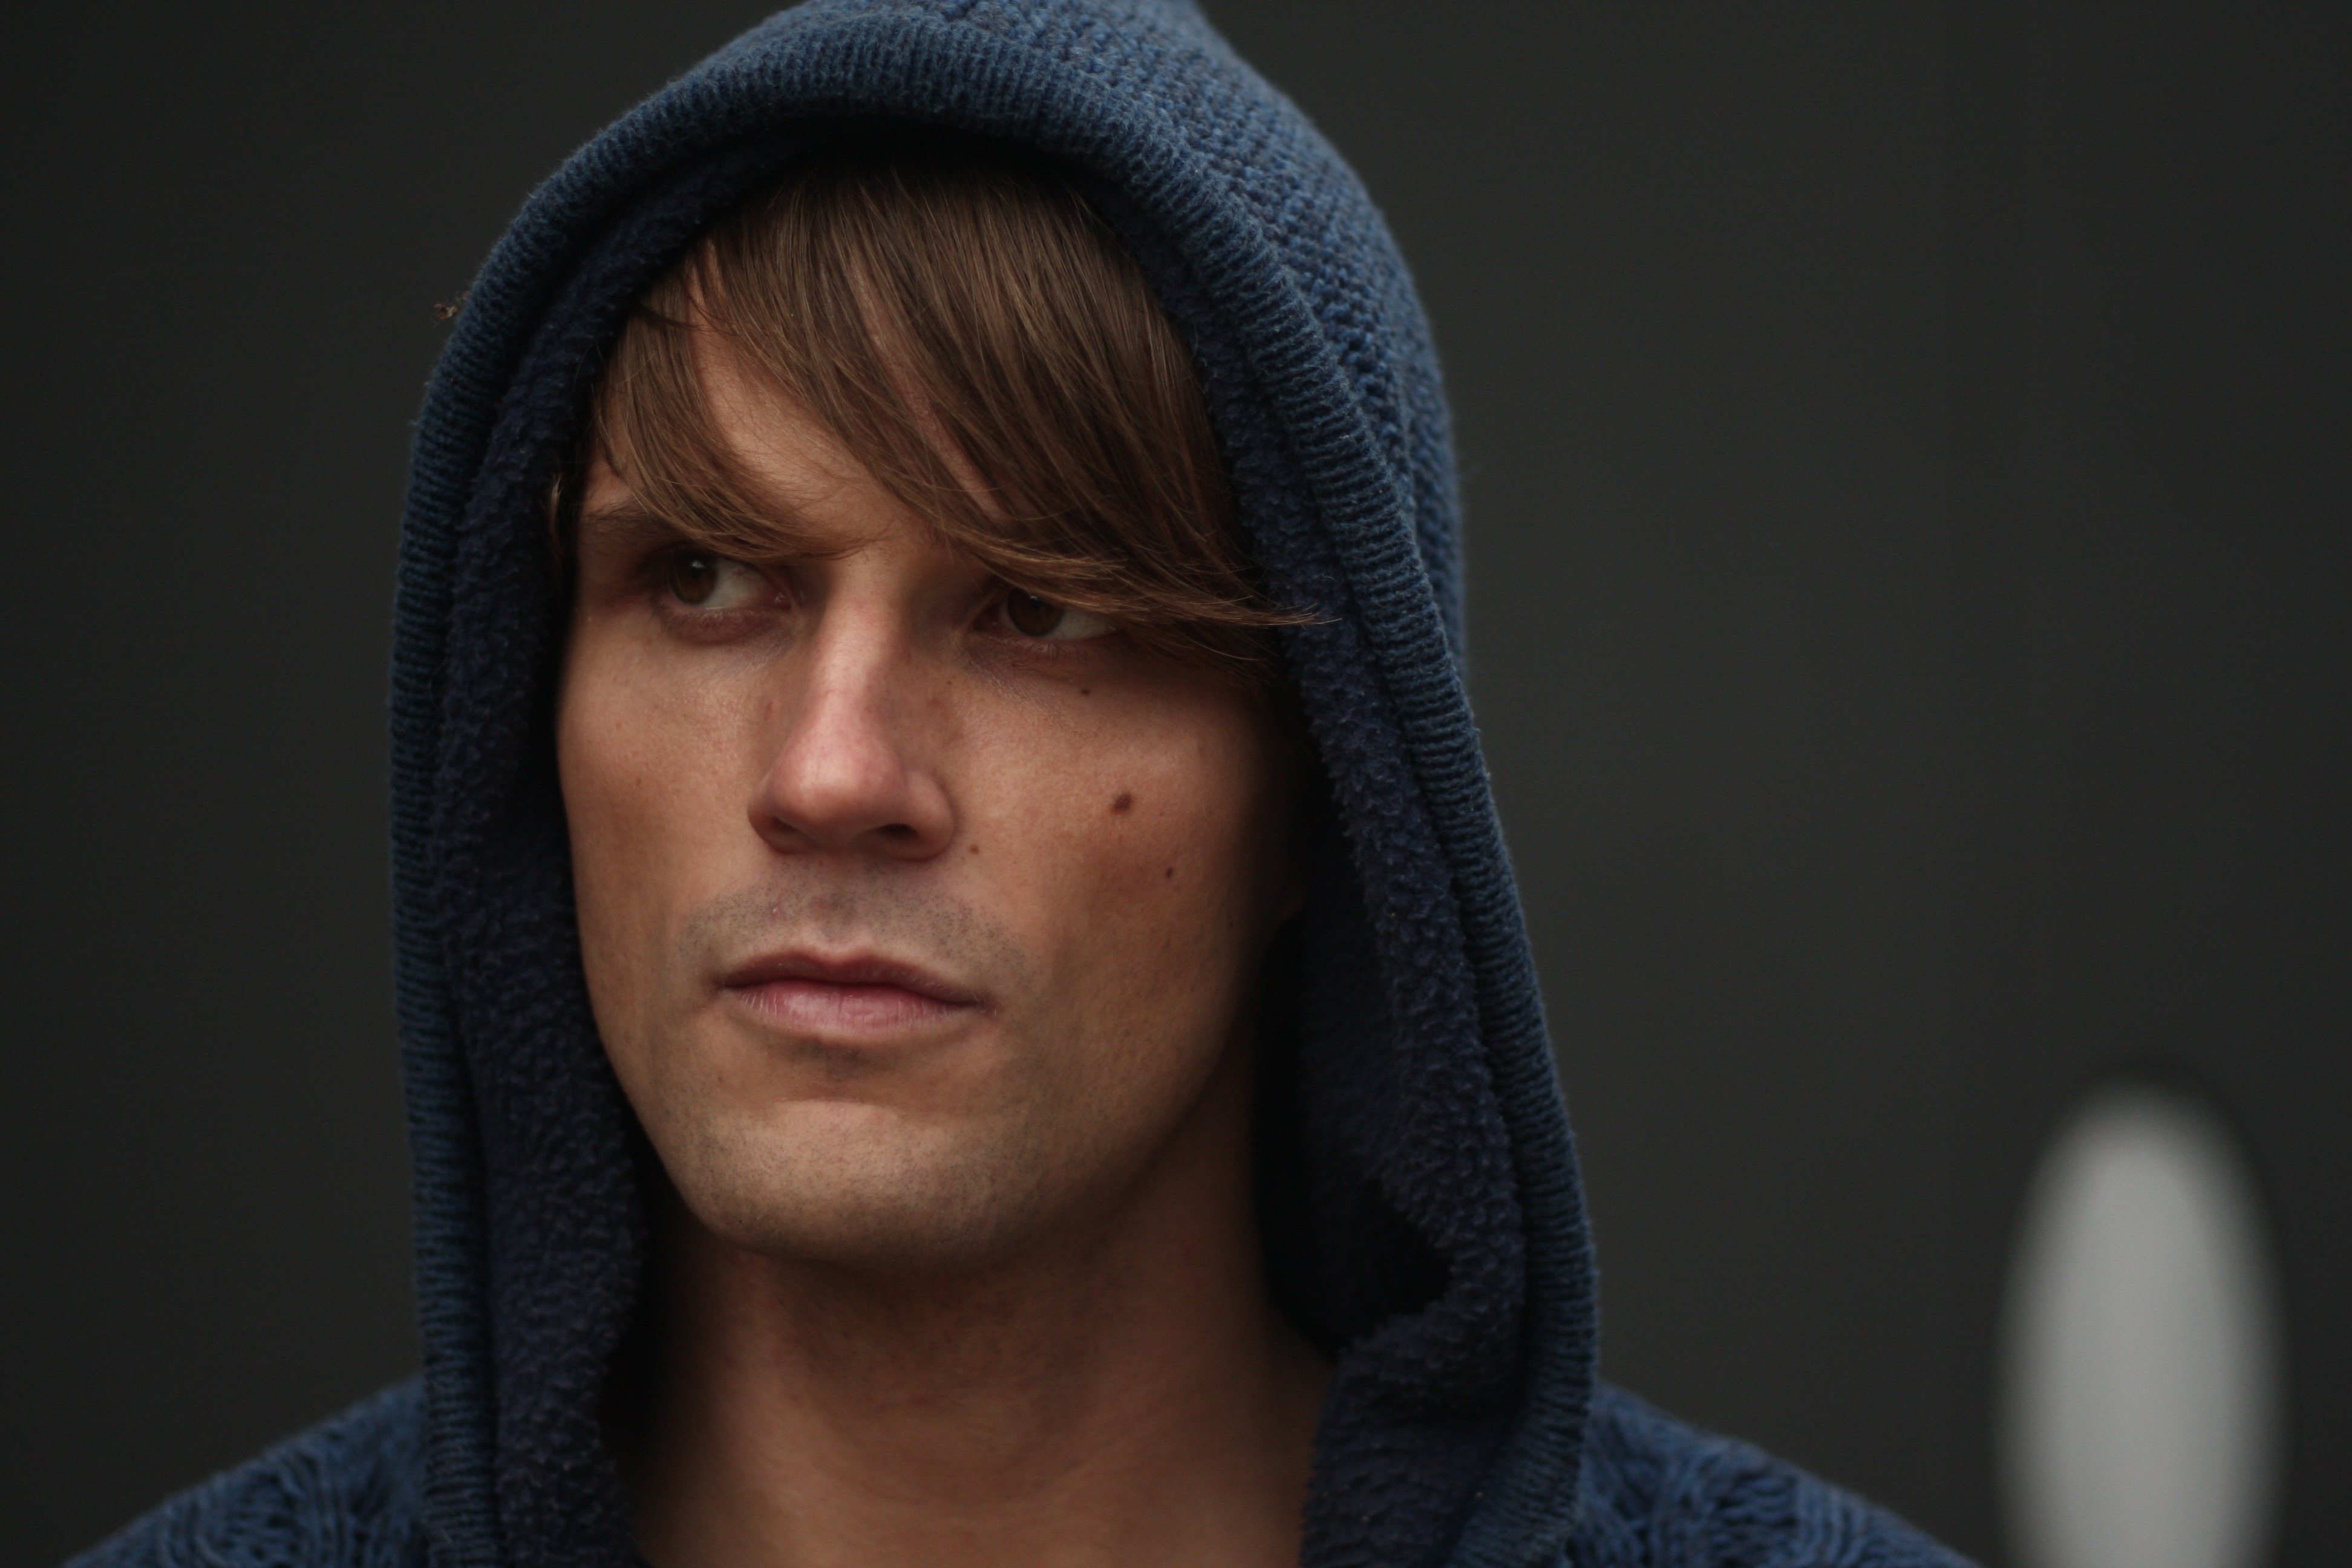
man, person, girl, woman, photography, boy, male, portrait, model, youth, color, blue, facial expression, hairstyle, hood, close up, face, nose, relaxation, happy, eye, head, skin, beauty, organ, dreamy, dreams, sensual, portrait photography, facial hair, atttraktiv